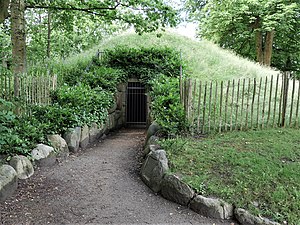
Mindehøjen i Søndermarken
Mindehøjen
Mindehøjen i Søndermarken med kig ind til mindesmærket i højen
Mindehøjen i Søndermarken ligger tæt ved indgangen fra Pile Allé i Søndermarken, en park tilknyttet til Frederiksberg Slot. Den er lavet af Anders Bundgaard og blev indviet den 9. august 1925. Ved indvielsen var der repræsentanter fra kongehuset og rigsdagen, prominente udlændinge samt 40-50.000 andre gæster. Det var en stor indvielse og i det første år besøgte ikke mindre end 90.000 mennesker monumentet. Dette tal sank desværre hurtigt til under 10.000, og i dag er det kun åbent for offentligheden på den amerikanske uafhængighedsdag d. 4. Juli.